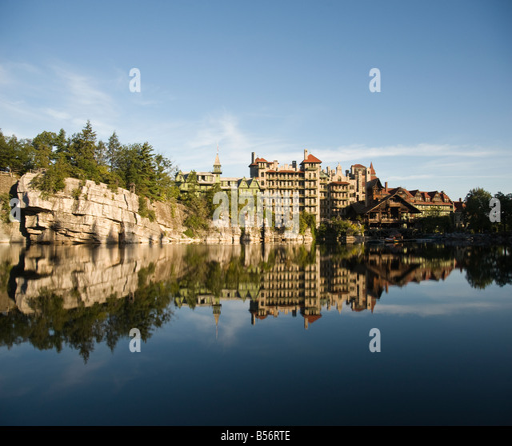
tourist attraction reflected in the lake